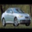
Label: automobile